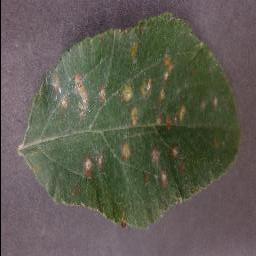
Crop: apple
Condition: cedar_rust